Poltergeist (band)

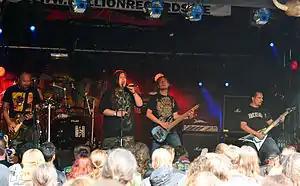
Poltergeist performing in 2014

Poltergeist, originally Carrion, is a Swiss thrash metal band, active from 1985 to 1993, then again from 2013 to the present. Carrion produced two demos and one full-length album under SriLanca Records. Poltergeist released two full-length albums and three demos under Century Media Records. They also released a single and a full-length album under Haunted House Records. Poltergeist is now signed to Massacre Records and released the album "Feather of Truth" in 2020. The band is working on a new album as of August 2023.